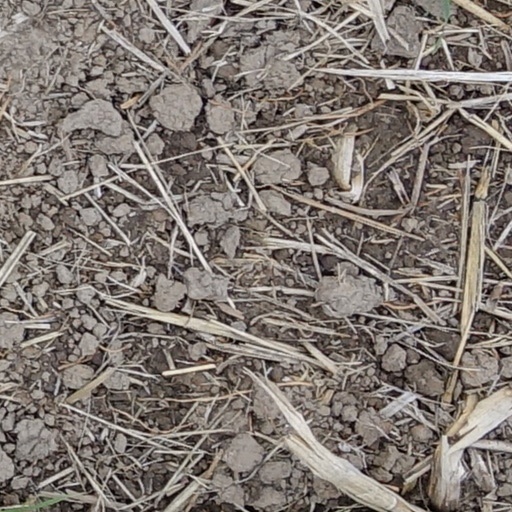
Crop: wheat